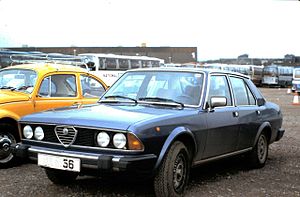
Alfa Romeo Alfa 6
Alfa Romeo Alfa 6 (1979−1983)
Alfa Romeo Alfa 6 var en øvre mellemklassebil fra den italienske bilfabrikant Alfa Romeo, bygget mellem april 1979 og december 1986.